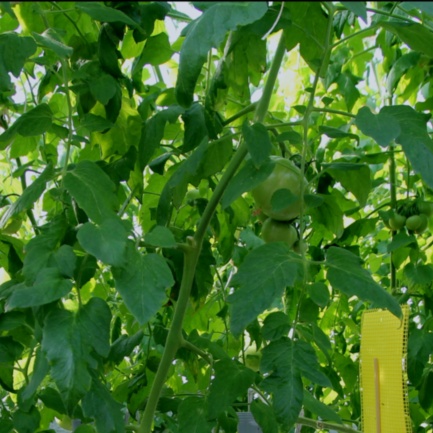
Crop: tomato